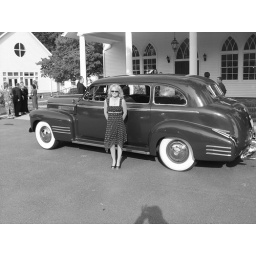
lessa posin with a 41 caddy in the black n white